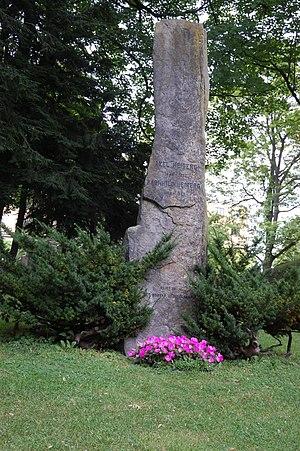
Axel Heiberg était un diplomate, financier et entrepreneur norvégien.